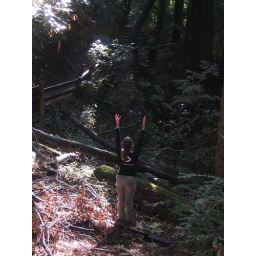
Tadasana, mountain pose. Should of done Vrksasana, tree pose in the forrest, dah!